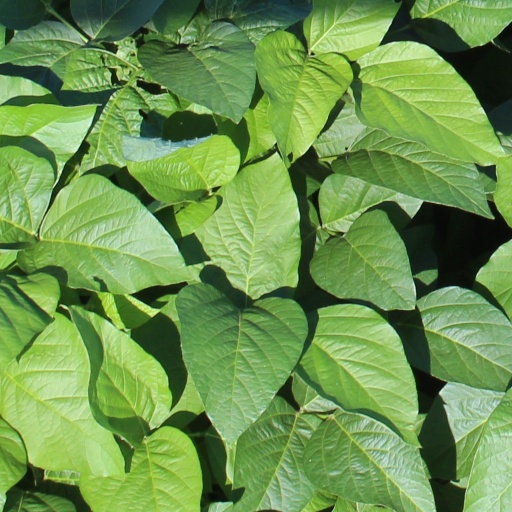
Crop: soybean